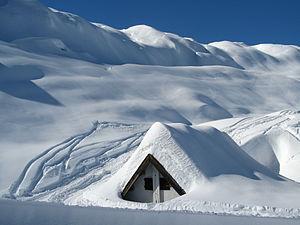
La météorologie de la montagne est un sujet complexe car les montagnes bloquent la circulation générale des masses d'air et engendrent des modifications significatives du temps local par rapport au temps en plaine en amont. Ainsi, en France, par flux de nord-ouest, le temps peut être beau et frais en plaine tandis qu'en montagne, de gros cumulus se formeront, bloquant la masse d'air post-frontale et déclenchant des giboulées de neige. Réciproquement, par régime de sud-ouest annonçant l'arrivée d'un front chaud, le temps peut être pluvieux en plaine tandis qu'en montagne, le temps est « splendide » à cause d'un effet de fœhn.